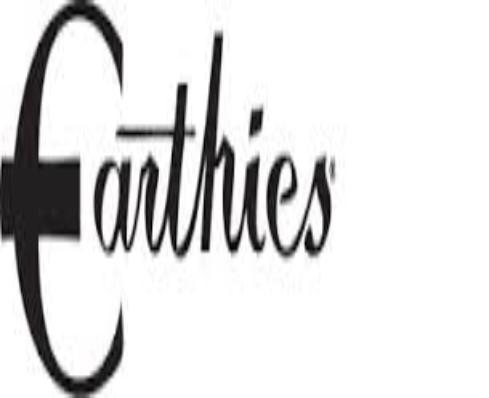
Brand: Earthies
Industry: Clothes